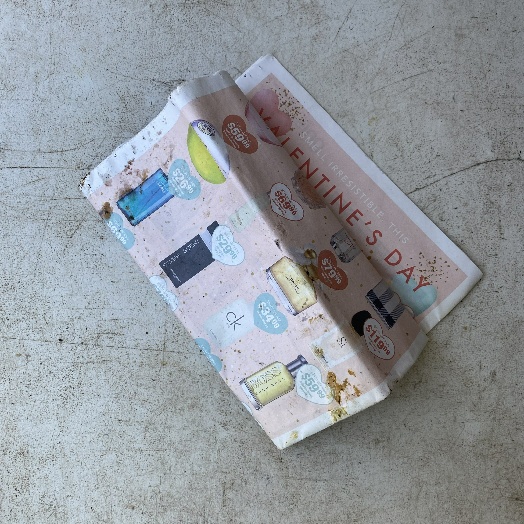
Label: Paper